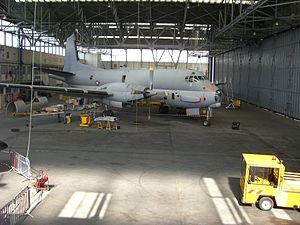
Franske flåde / Den franske flåde i dag / Fly
Breguet Atlantique 2
Den Franske flåde, officielt kaldt Marine nationale og ofte kaldt La Royale er den maritime del af det franske militær. Den består af et bredt udvalg af skibe, fra patruljebåde til missilbevæbnede fregatter, og den har et atomdrevet hangarskib og 10 atomdrevne undervandsbåde, hvoraf de fire er udrustet med interkontinentale missiler.